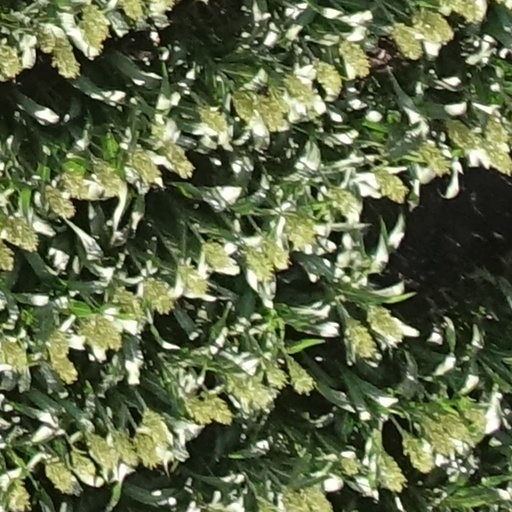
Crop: sorghum